Jiang Biwei

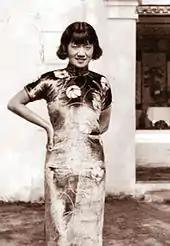
Jiang Biwei

Jiang and Xu agreed to separate in 1935. The following year Jiang renewed her friendship with Chang Tao-fan (Zhang Daofan) who she had known in Paris in the 1920s. Chang had married but he had always admired Jiang and now the two of them exchanged love letters. It was said that the Japanese were to bomb the city so Chang Tao-fan arranged for her to leave the city and join him in Chongqing. Here they were able to correspond more freely but Jiang could never meet formally except at official functions. Chang still had a French wife and a child. Chang was vice-minister of education and Jiang was able to re-use the skills she learnt in Paris by teaching French at the local university.